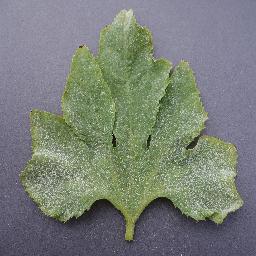
Label: Squash___Powdery_mildew